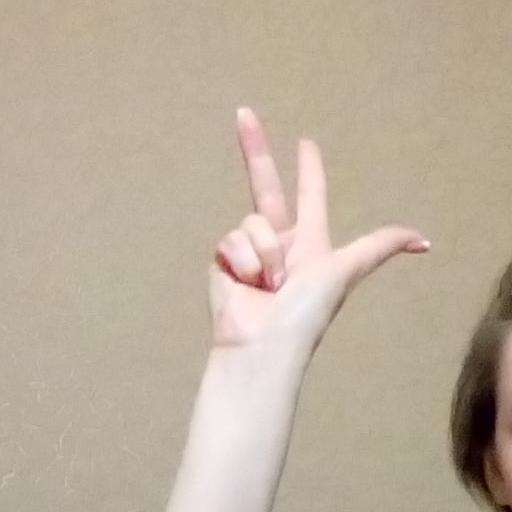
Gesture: three2